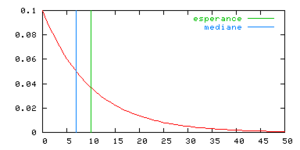
densité de loi exponentielle ave espérance et médiane. Image personnelle créée avec Gnuplot. Domaine public.
Une loi exponentielle modélise la durée de vie d'un phénomène sans mémoire, ou sans vieillissement, ou sans usure : la probabilité que le phénomène dure au moins s + t heures sachant qu'il a déjà duré t heures sera la même que la probabilité de durer s heures à partir de sa mise en fonction initiale. En d'autres termes, le fait que le phénomène ait duré pendant t heures ne change rien à son espérance de vie à partir du temps t.